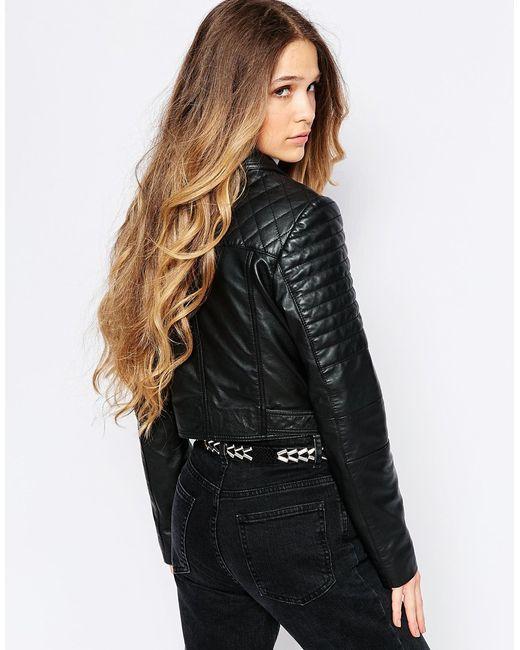
Damen Biker gesteppte Lederjacke Schwarz